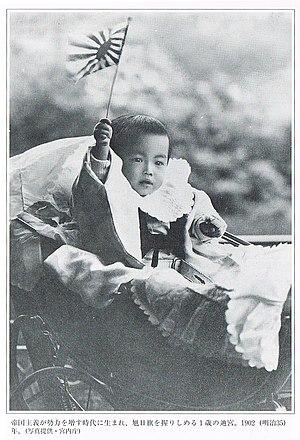
Le Kyokujitsuki est un drapeau japonais figurant un cercle solaire rouge sur fond blanc entouré de rayons. Il est aujourd'hui utilisé par les Forces japonaises d'autodéfense et la Force terrestre d'autodéfense japonaise, et le fut historiquement par l'armée japonaise, en particulier l'Armée impériale japonaise et la Marine impériale japonaise. Toujours symbole de tradition et de bonne fortune au Japon, il est perçu à l'étranger, surtout en Asie de l'Est, comme symbole de l'occupation japonaise et y possède une connotation particulièrement négative.